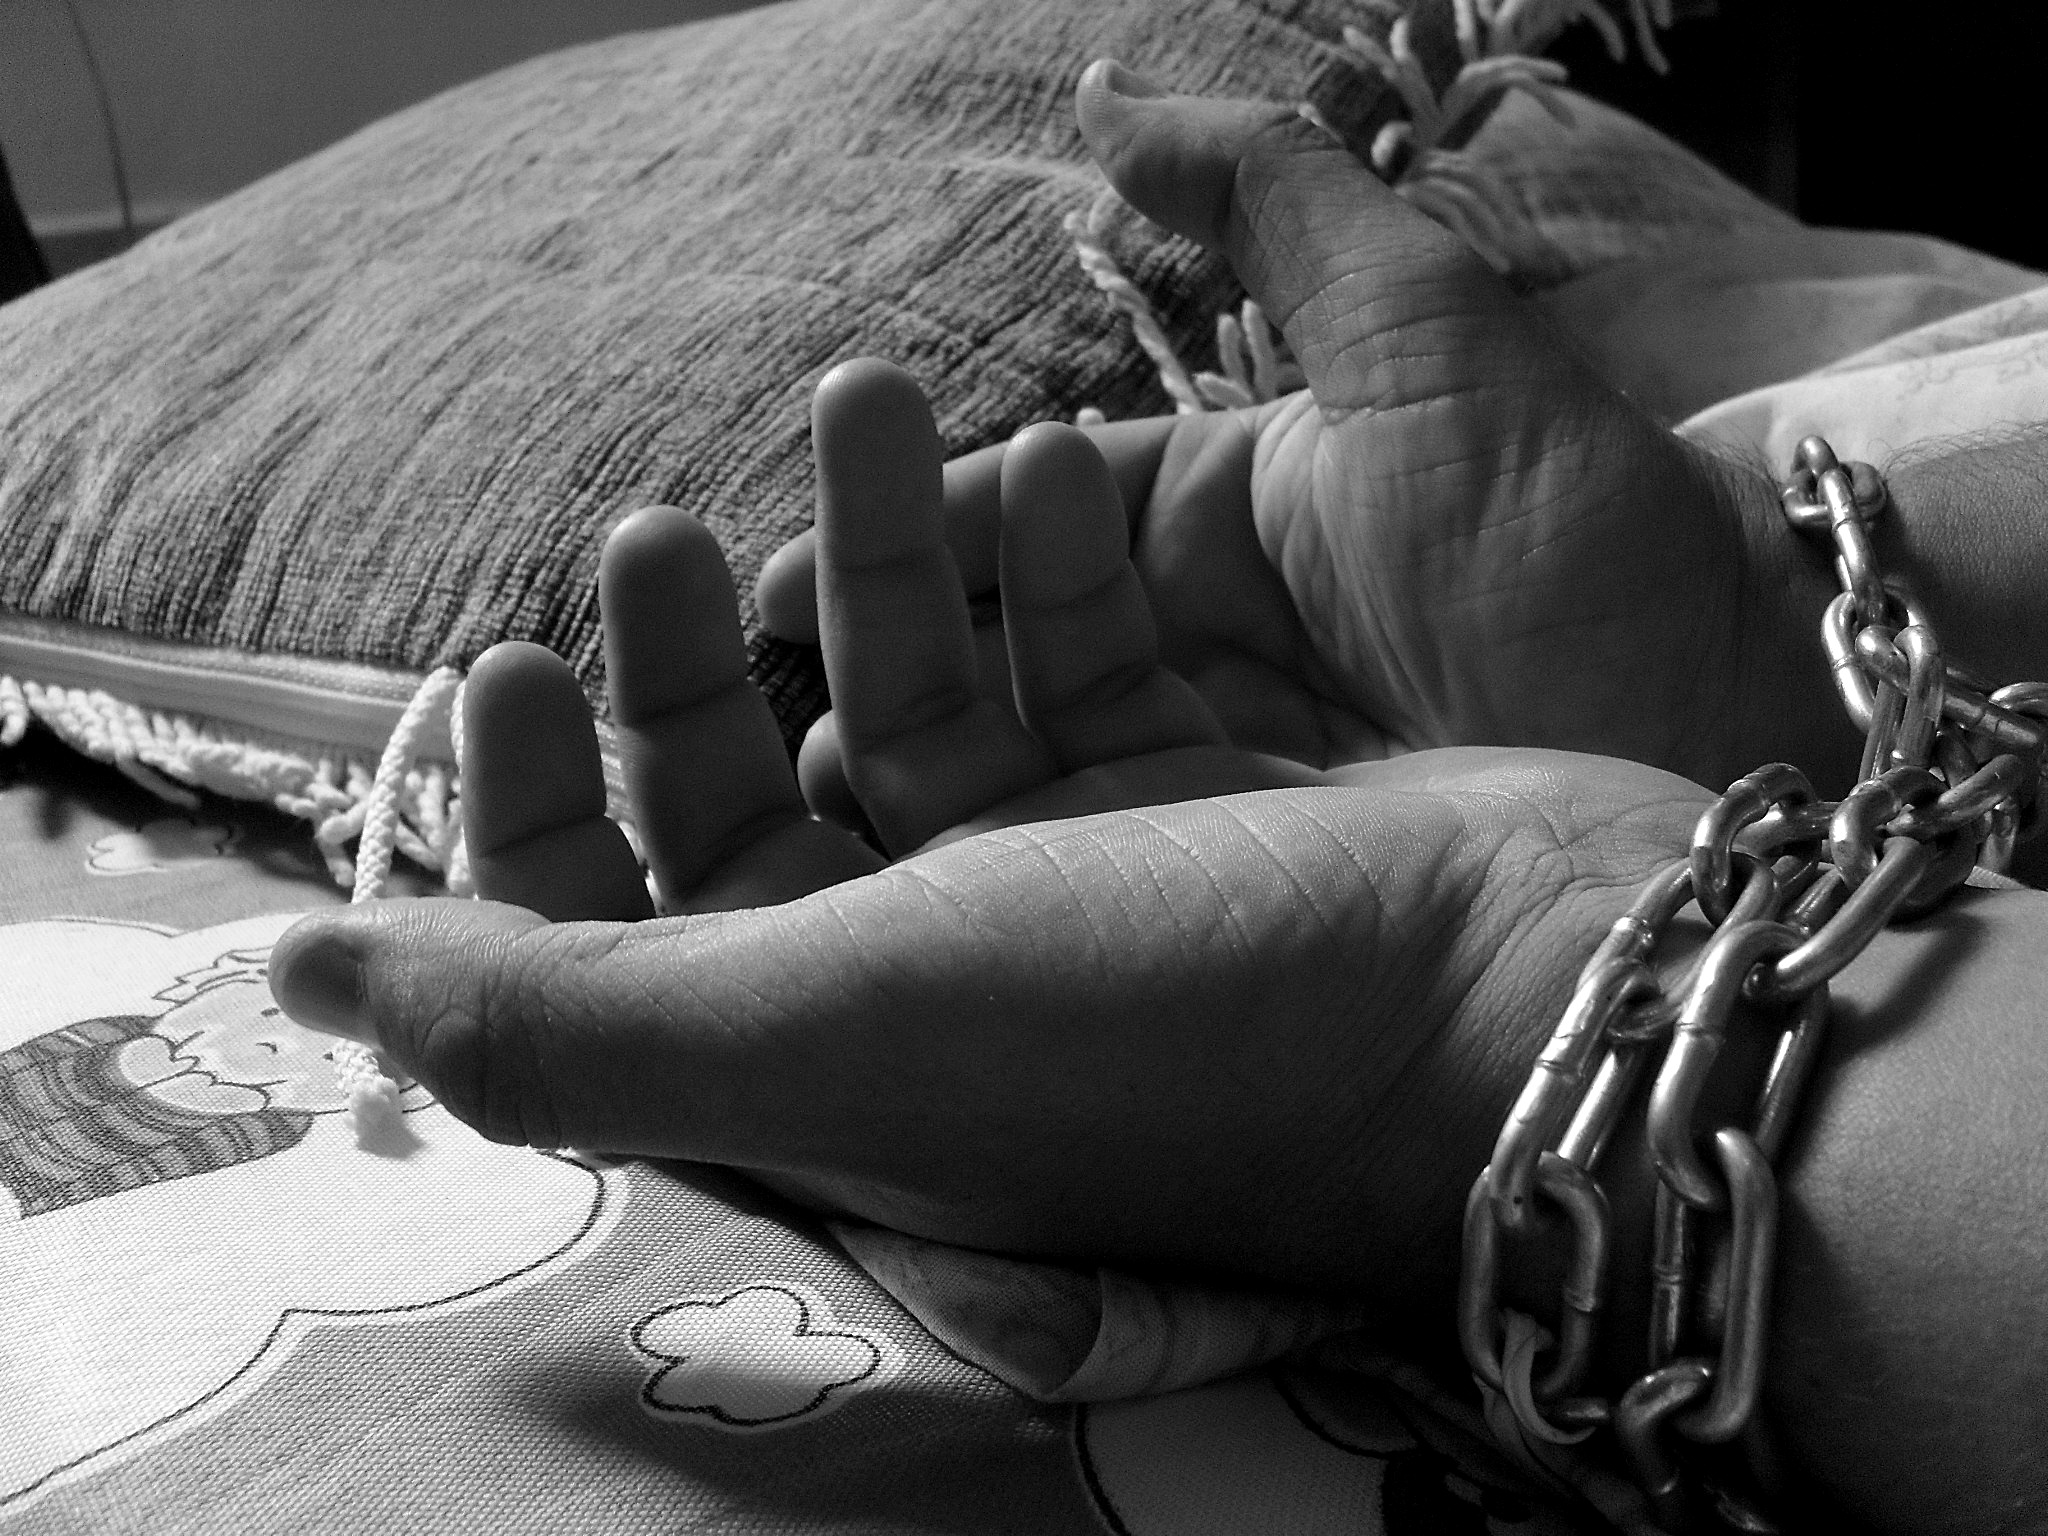
hand, black and white, white, photography, leg, sitting, black, monochrome, arm, close up, drawing, prison, photograph, prisoner, slavery, monochrome photography, human positions, human trafficking, trafficking in persons